Huff Bremner Estate

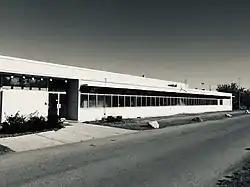
The historic Ford Parts and Accessories Depot in Huff Bremner

Huff Bremner Estate was named following the amalgamation of two historic Edmonton neighborhoods: Huff Estate and Bremner. Bremner originally referred to the area north of 115th avenue and Huff Estate referred to the area south of 115th avenue. Huff Estate was named after Warren Huff, the founder of W.P. Huff's Dairy, while Bremner was named after James Charles Chatterton Bremner, a landowner in the area. Despite the fact that the majority of the neighborhood became industrial in the 1950s, in 1954 it was announced that a railyard area in the northwest corner of the neighborhood would become residential; however, this region has since been converted back to industrial. In 1956, the Calgary Herald described Bremner Estate as one of "three major new [industrial areas]" emerging in Edmonton.